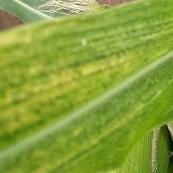
Crop: Maize
Condition: stripe-d